Culture of Tunisia

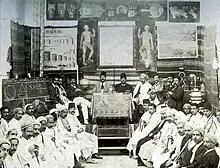
Class of Khaldounia in 1908

There was, until the nineteenth century, no modern state education in Tunisia. There was actually a score of European schools run by religious institutions while traditional learning was taught in the Zaytuna mosque and the kouttab, particularly the religious sciences studied from commentaries on the Qur'an and Sunnah.